2013–14 Vancouver Canucks season

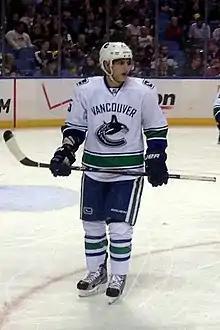
Mike Santorelli scored back to back game winners in October.

Vancouver opened the season in San Jose. Jason Garrison, a member of the top power play unit, scored a goal to give the Canucks the lead. Vancouver eventually lost 4–1. Having Garrison play with the top unit was seen as a change in philosophy from the previous season. He was originally brought in to help with the Cauncks inconsistent power play, however he was played sparingly with the top unit and the team finished 22nd of 30 in the League for power play percentage. During the game, Alexandre Burrows blocked a slap shot on a penalty kill, and suffered a hairline fracture to his foot, forcing him to miss 12 games. The Canucks earned Tortorella his first win as head coach with a 6–2 victory over Edmonton in the second game of the season. Lack made his NHL debut in the third game against the Calgary Flames. Tortorella altered his lines to get the team going, including splitting up Henrik and Daniel Sedin, something rarely done by Vigneault. The Canucks eventually won the game 5–4 in overtime on a Santorelli goal. Despite giving up four goals, Lack earned praise for his performance.